Snatch (TV series)

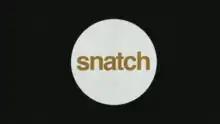

Snatch is a crime comedy-drama television series based on the film of the same name, and that premiered on March 16, 2017, on Crackle. The series was created by Alex De Rakoff and stars Luke Pasqualino, Rupert Grint, Lucien Laviscount, Phoebe Dynevor, Juliet Aubrey, Marc Warren, Stephanie Leonidas, Tamer Hassan, and Dougray Scott.